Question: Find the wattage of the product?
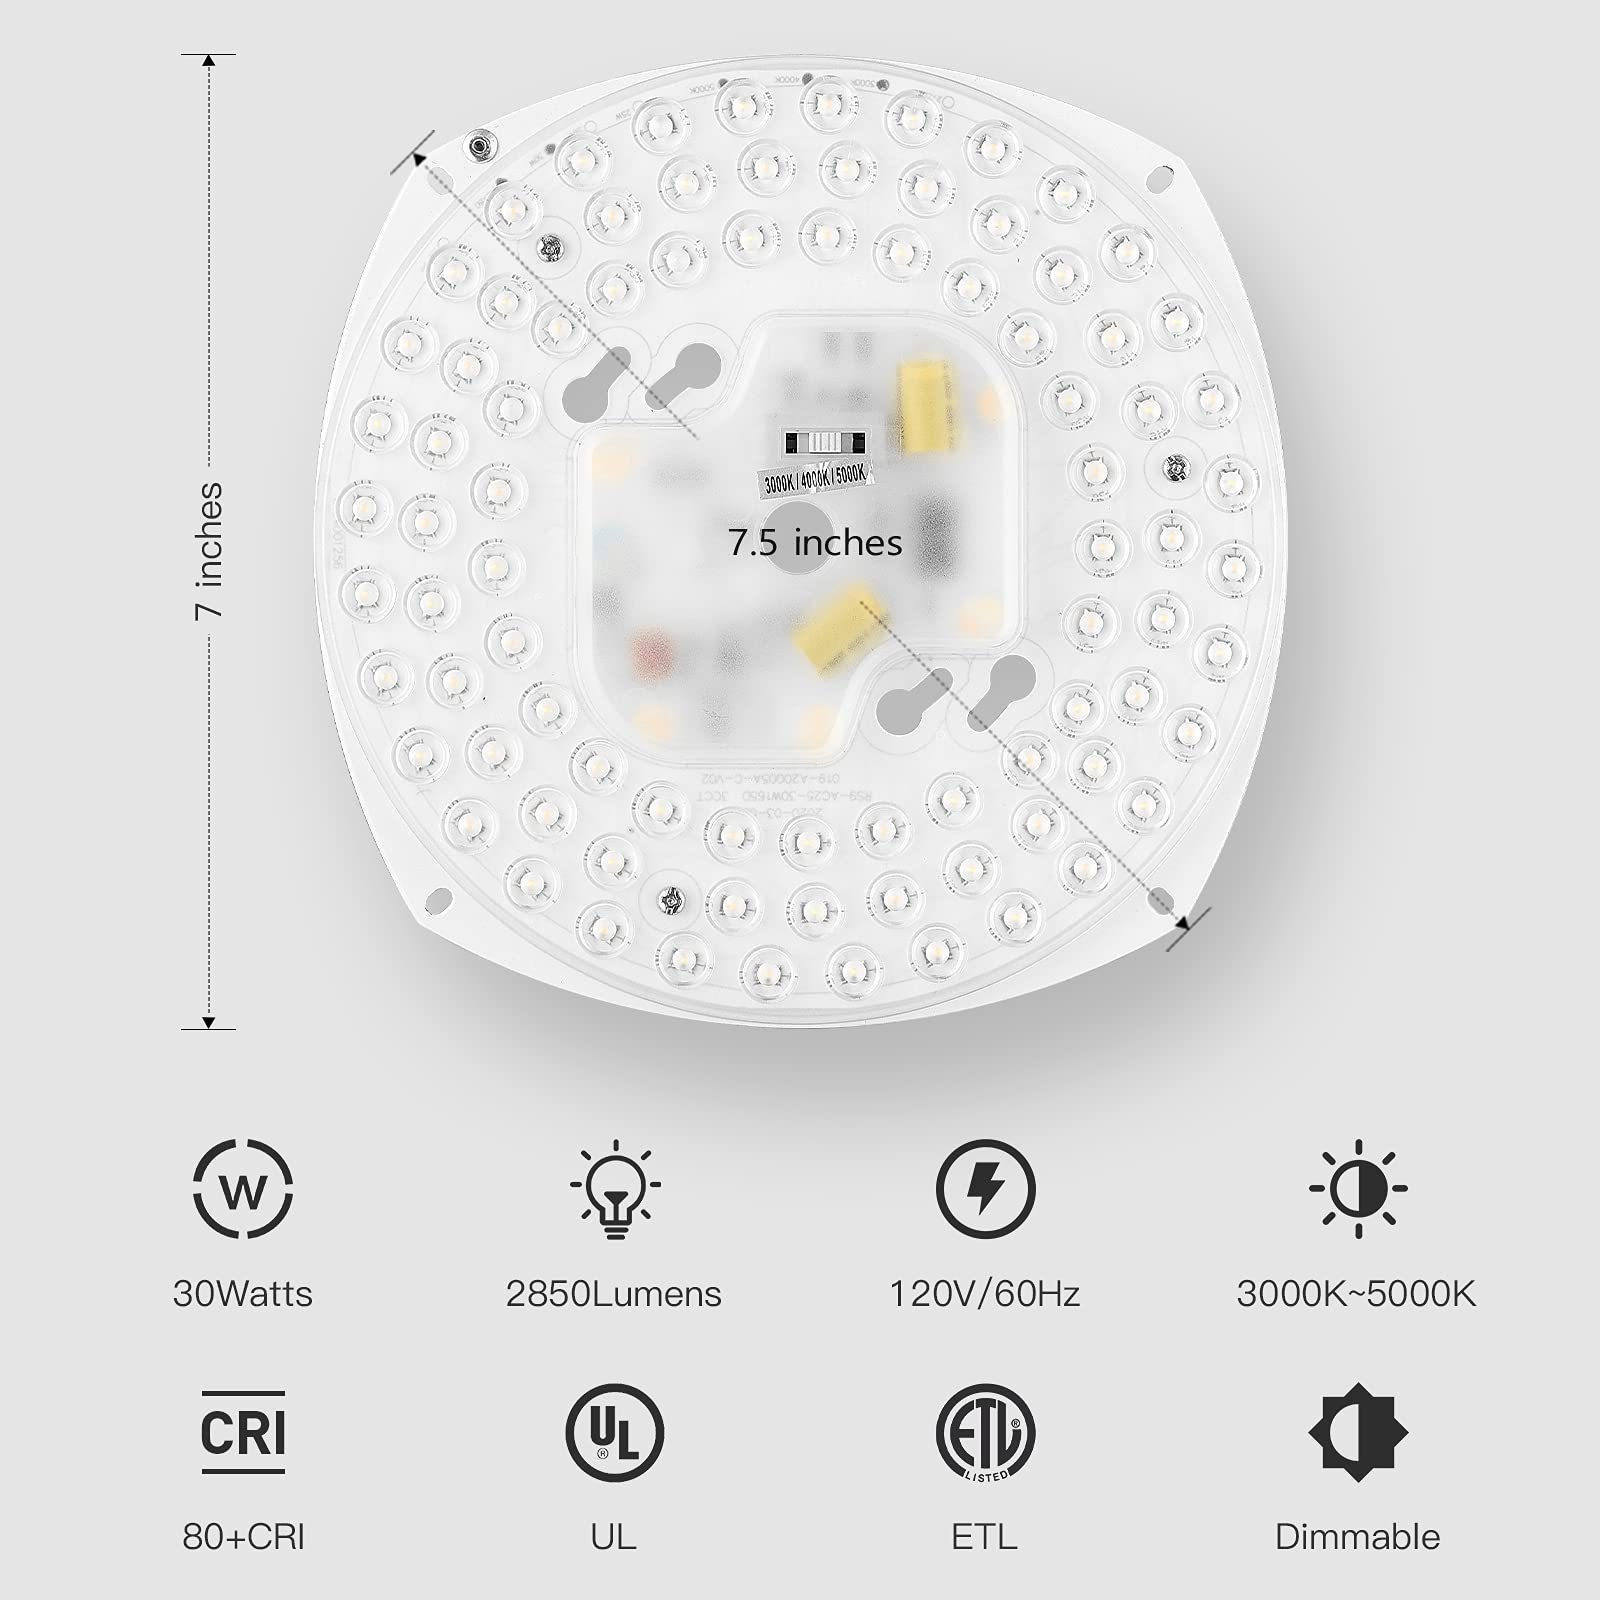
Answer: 30.0 watt